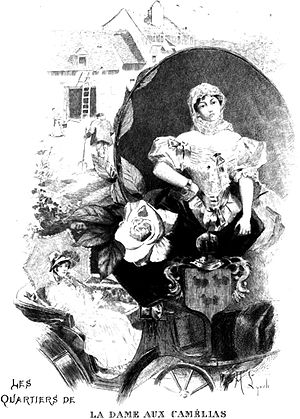
Kameliadamen
Illustration fra original titlen